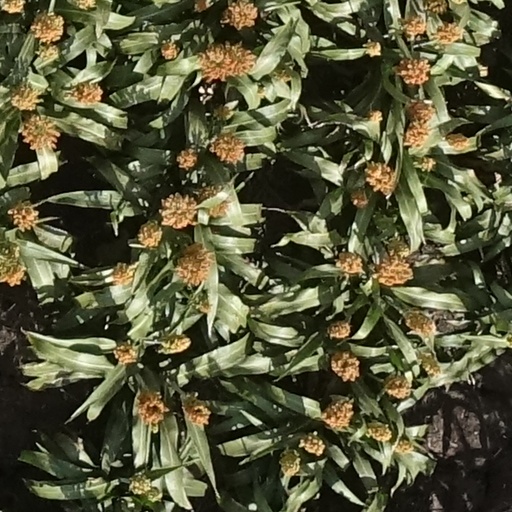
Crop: sorghum